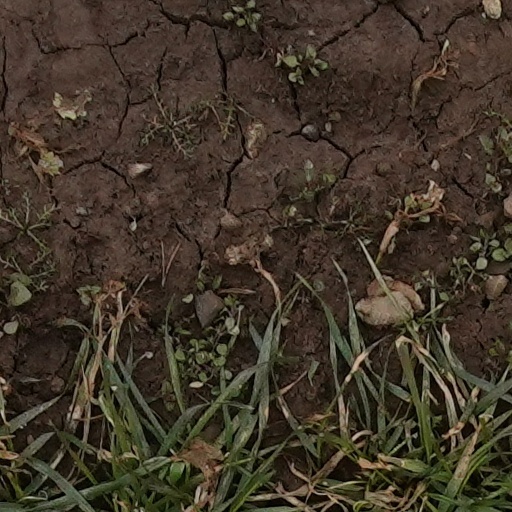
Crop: wheat